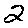
Label: 2